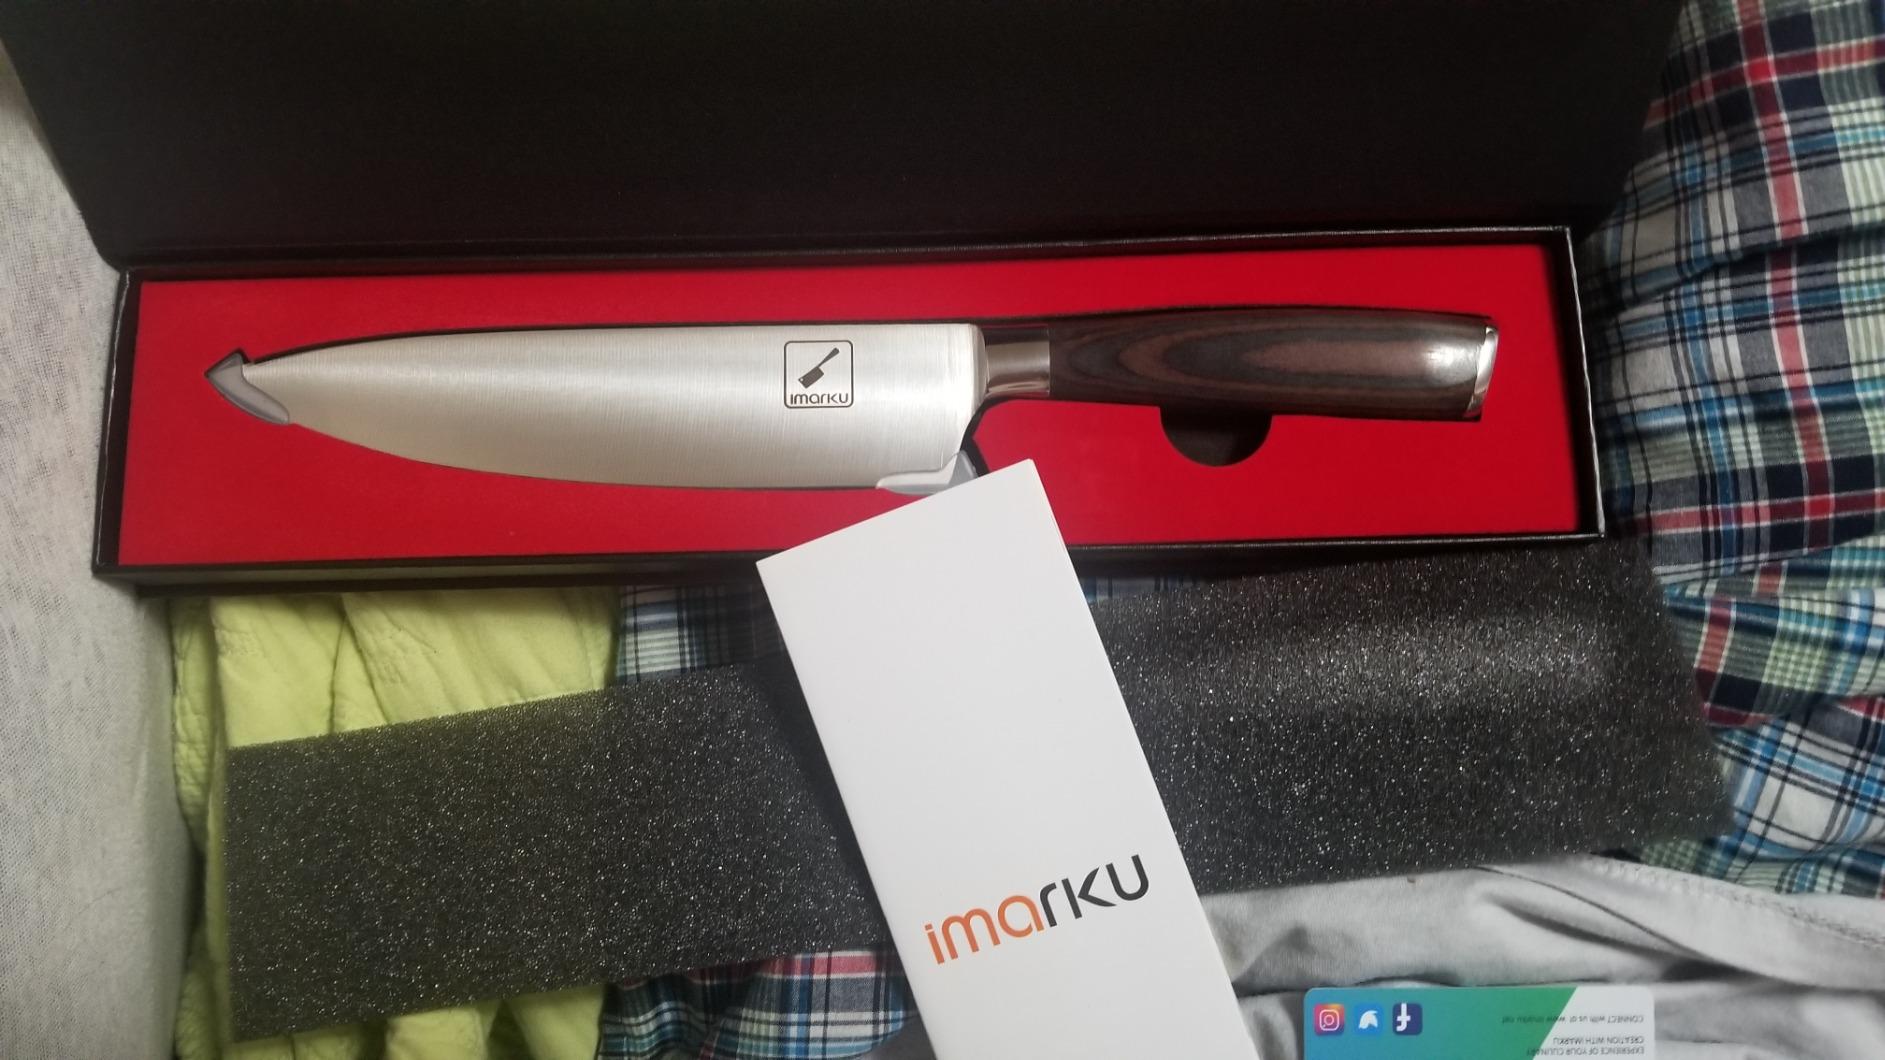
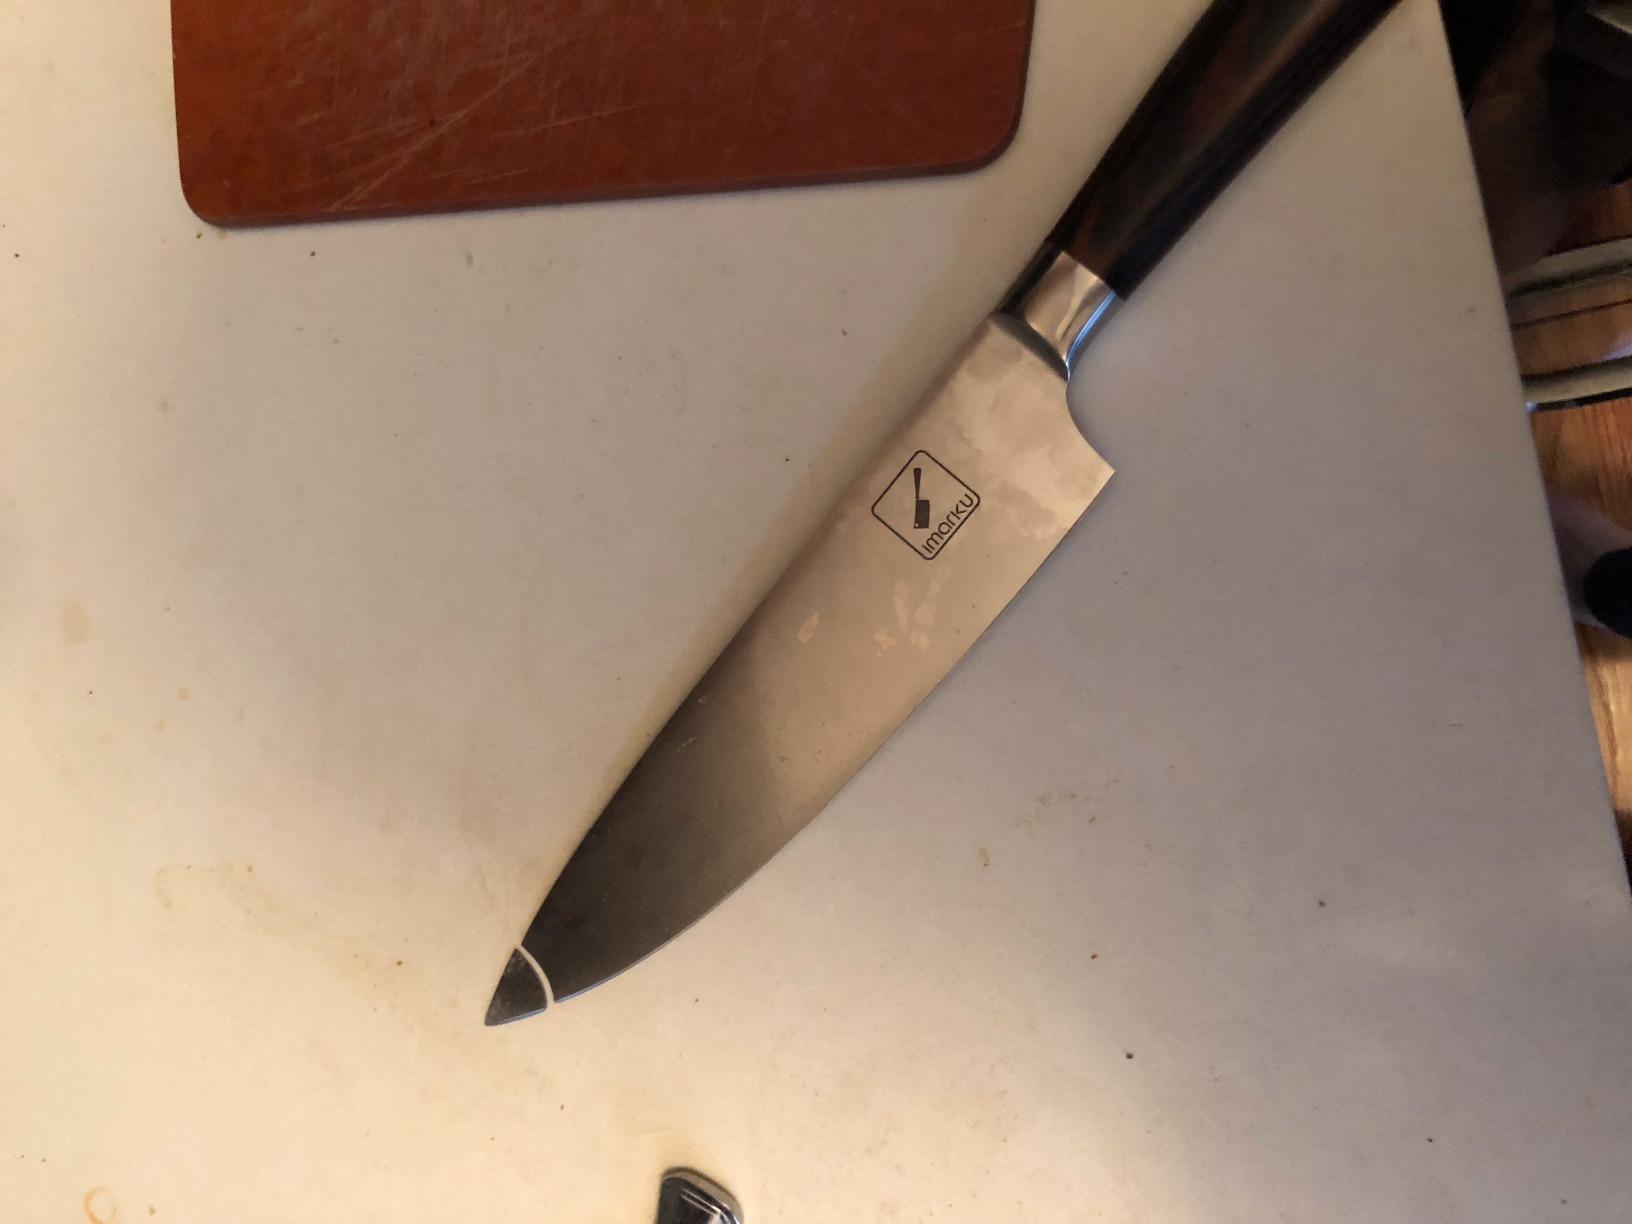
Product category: items_knife
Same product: yes